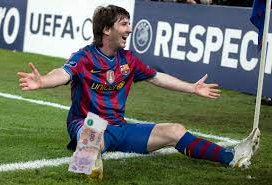
Denominación: 100